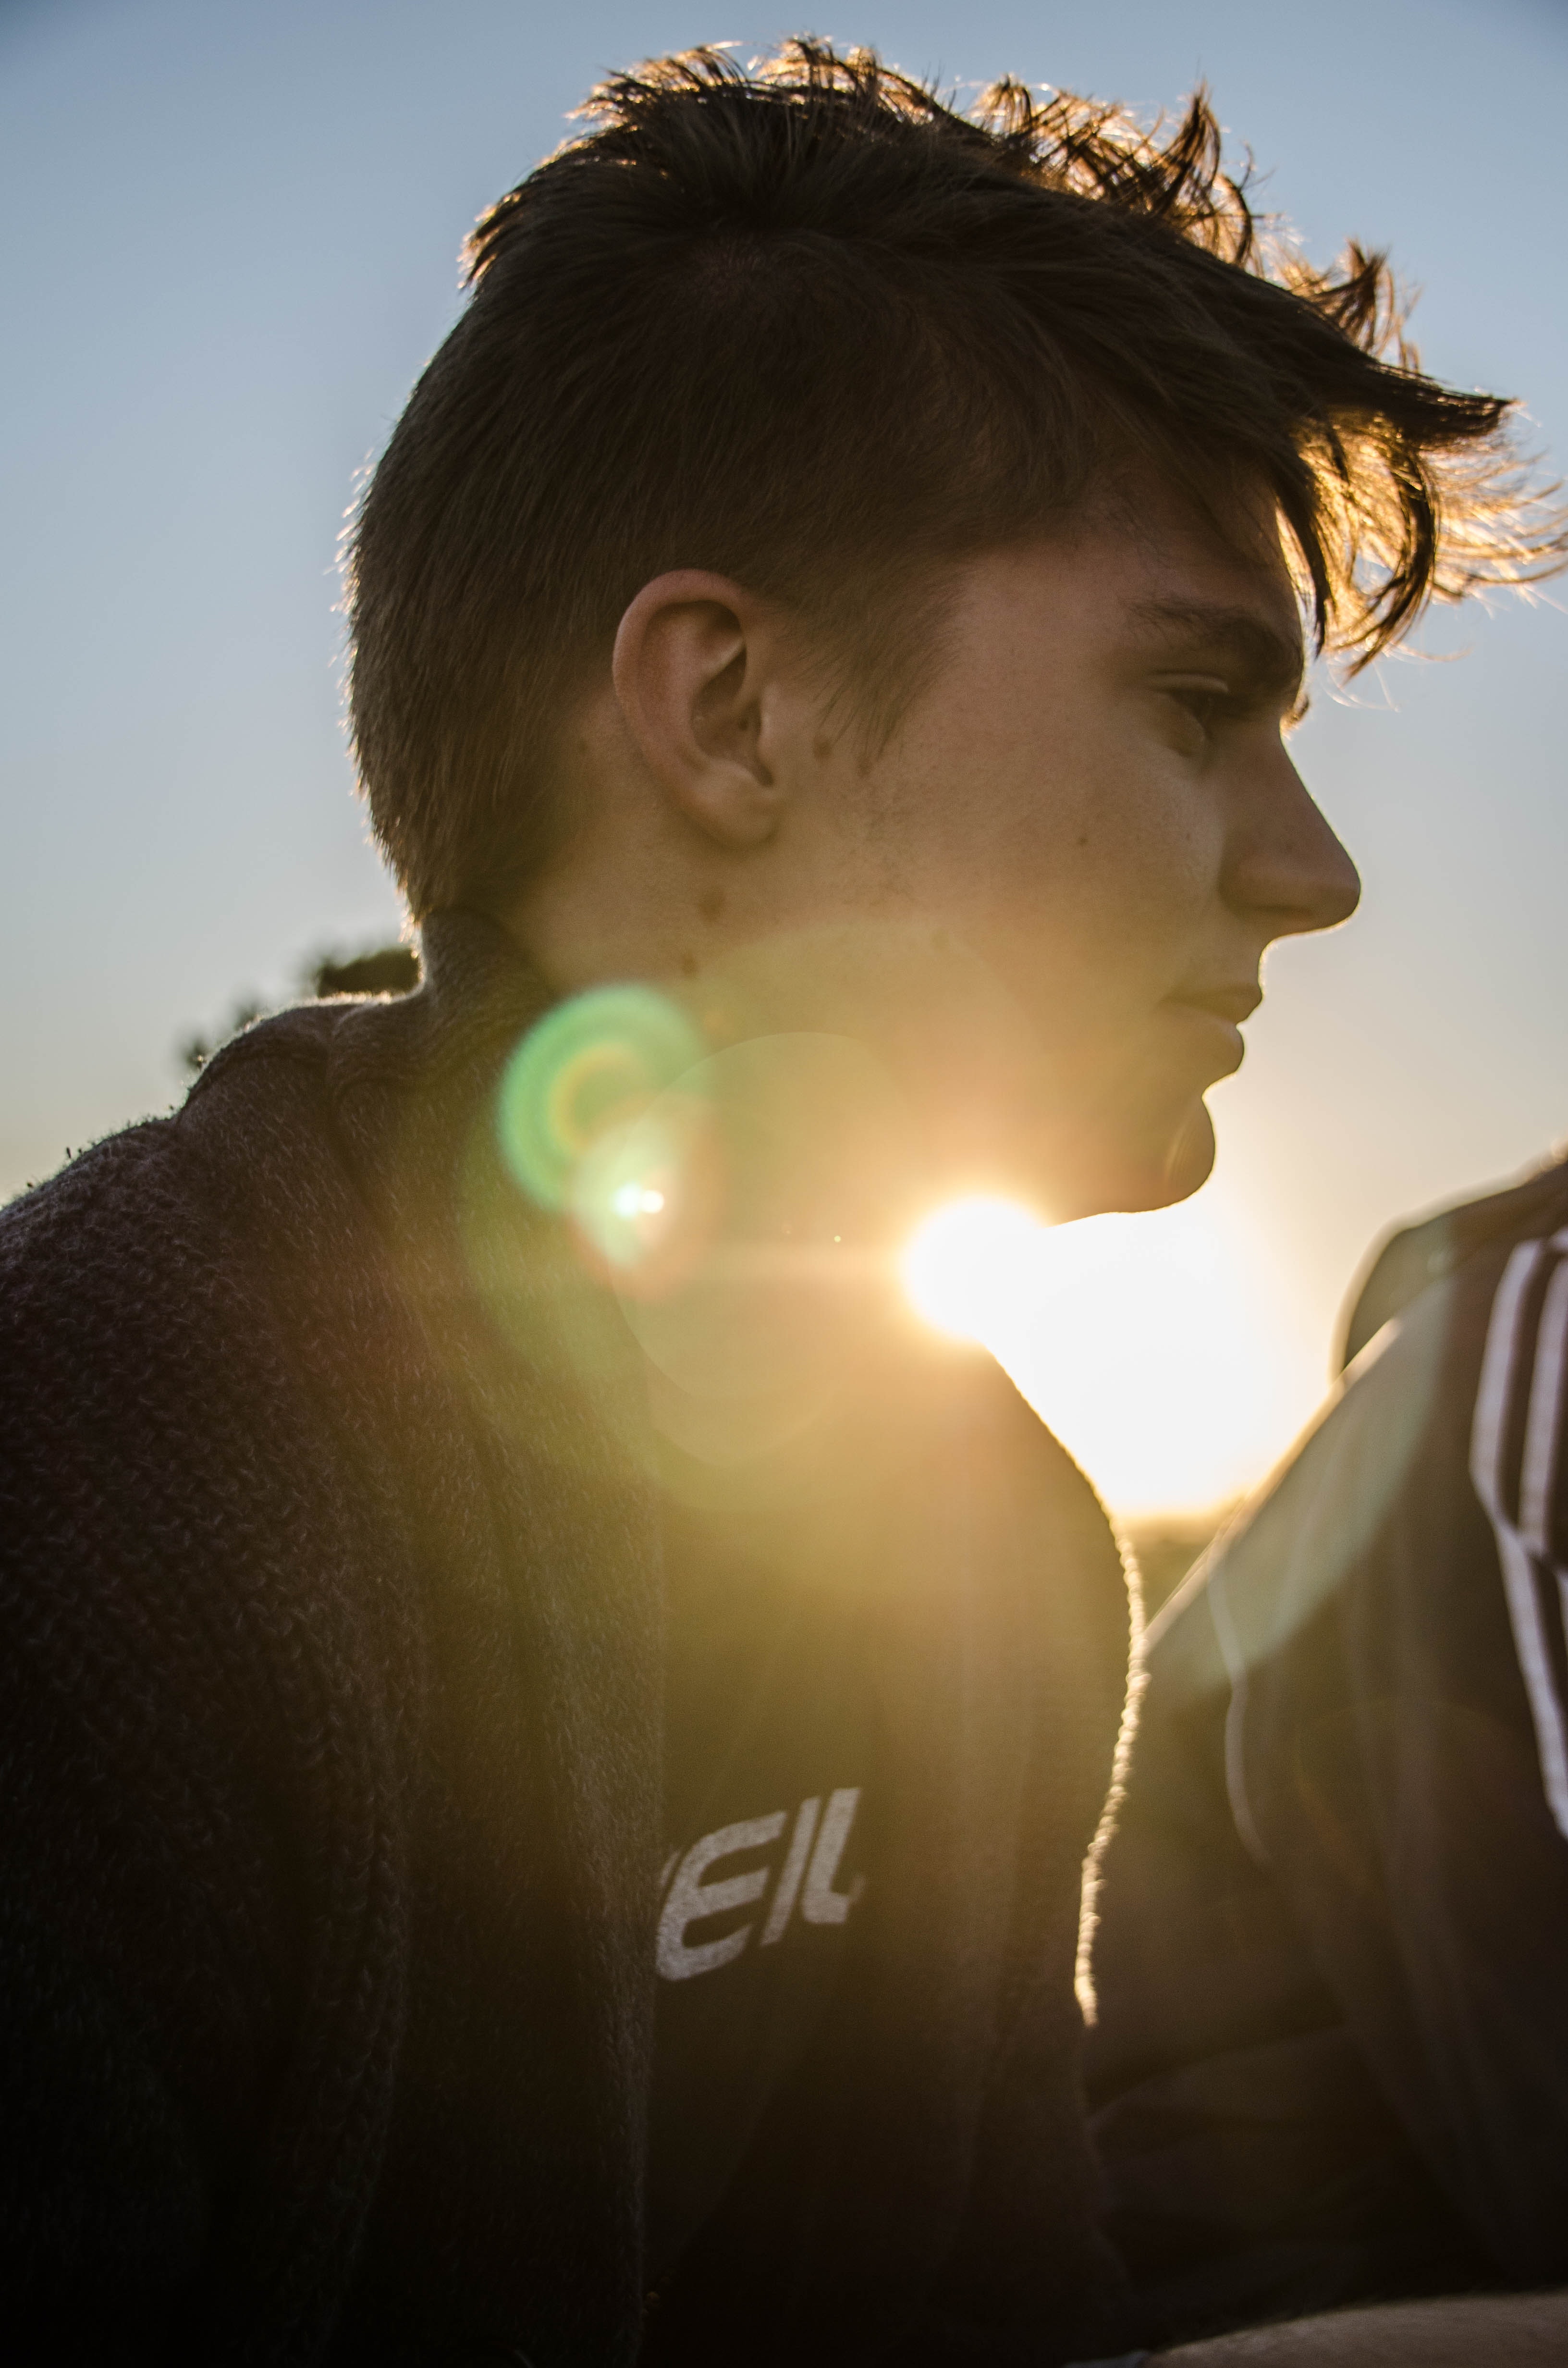
hair, backlighting, light, sunlight, lens flare, ear, beauty, neck, nose, hairstyle, chin, sky, forehead, shoulder, cheek, photography, eye, human, sun, flash photography, jaw, portrait